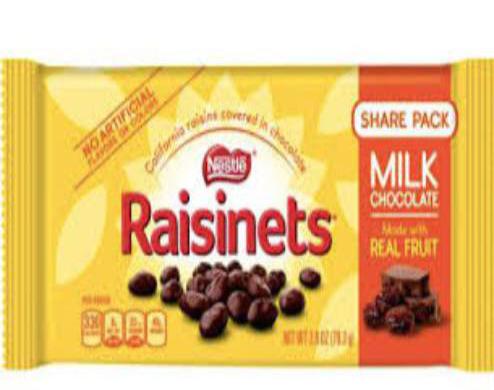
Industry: Food